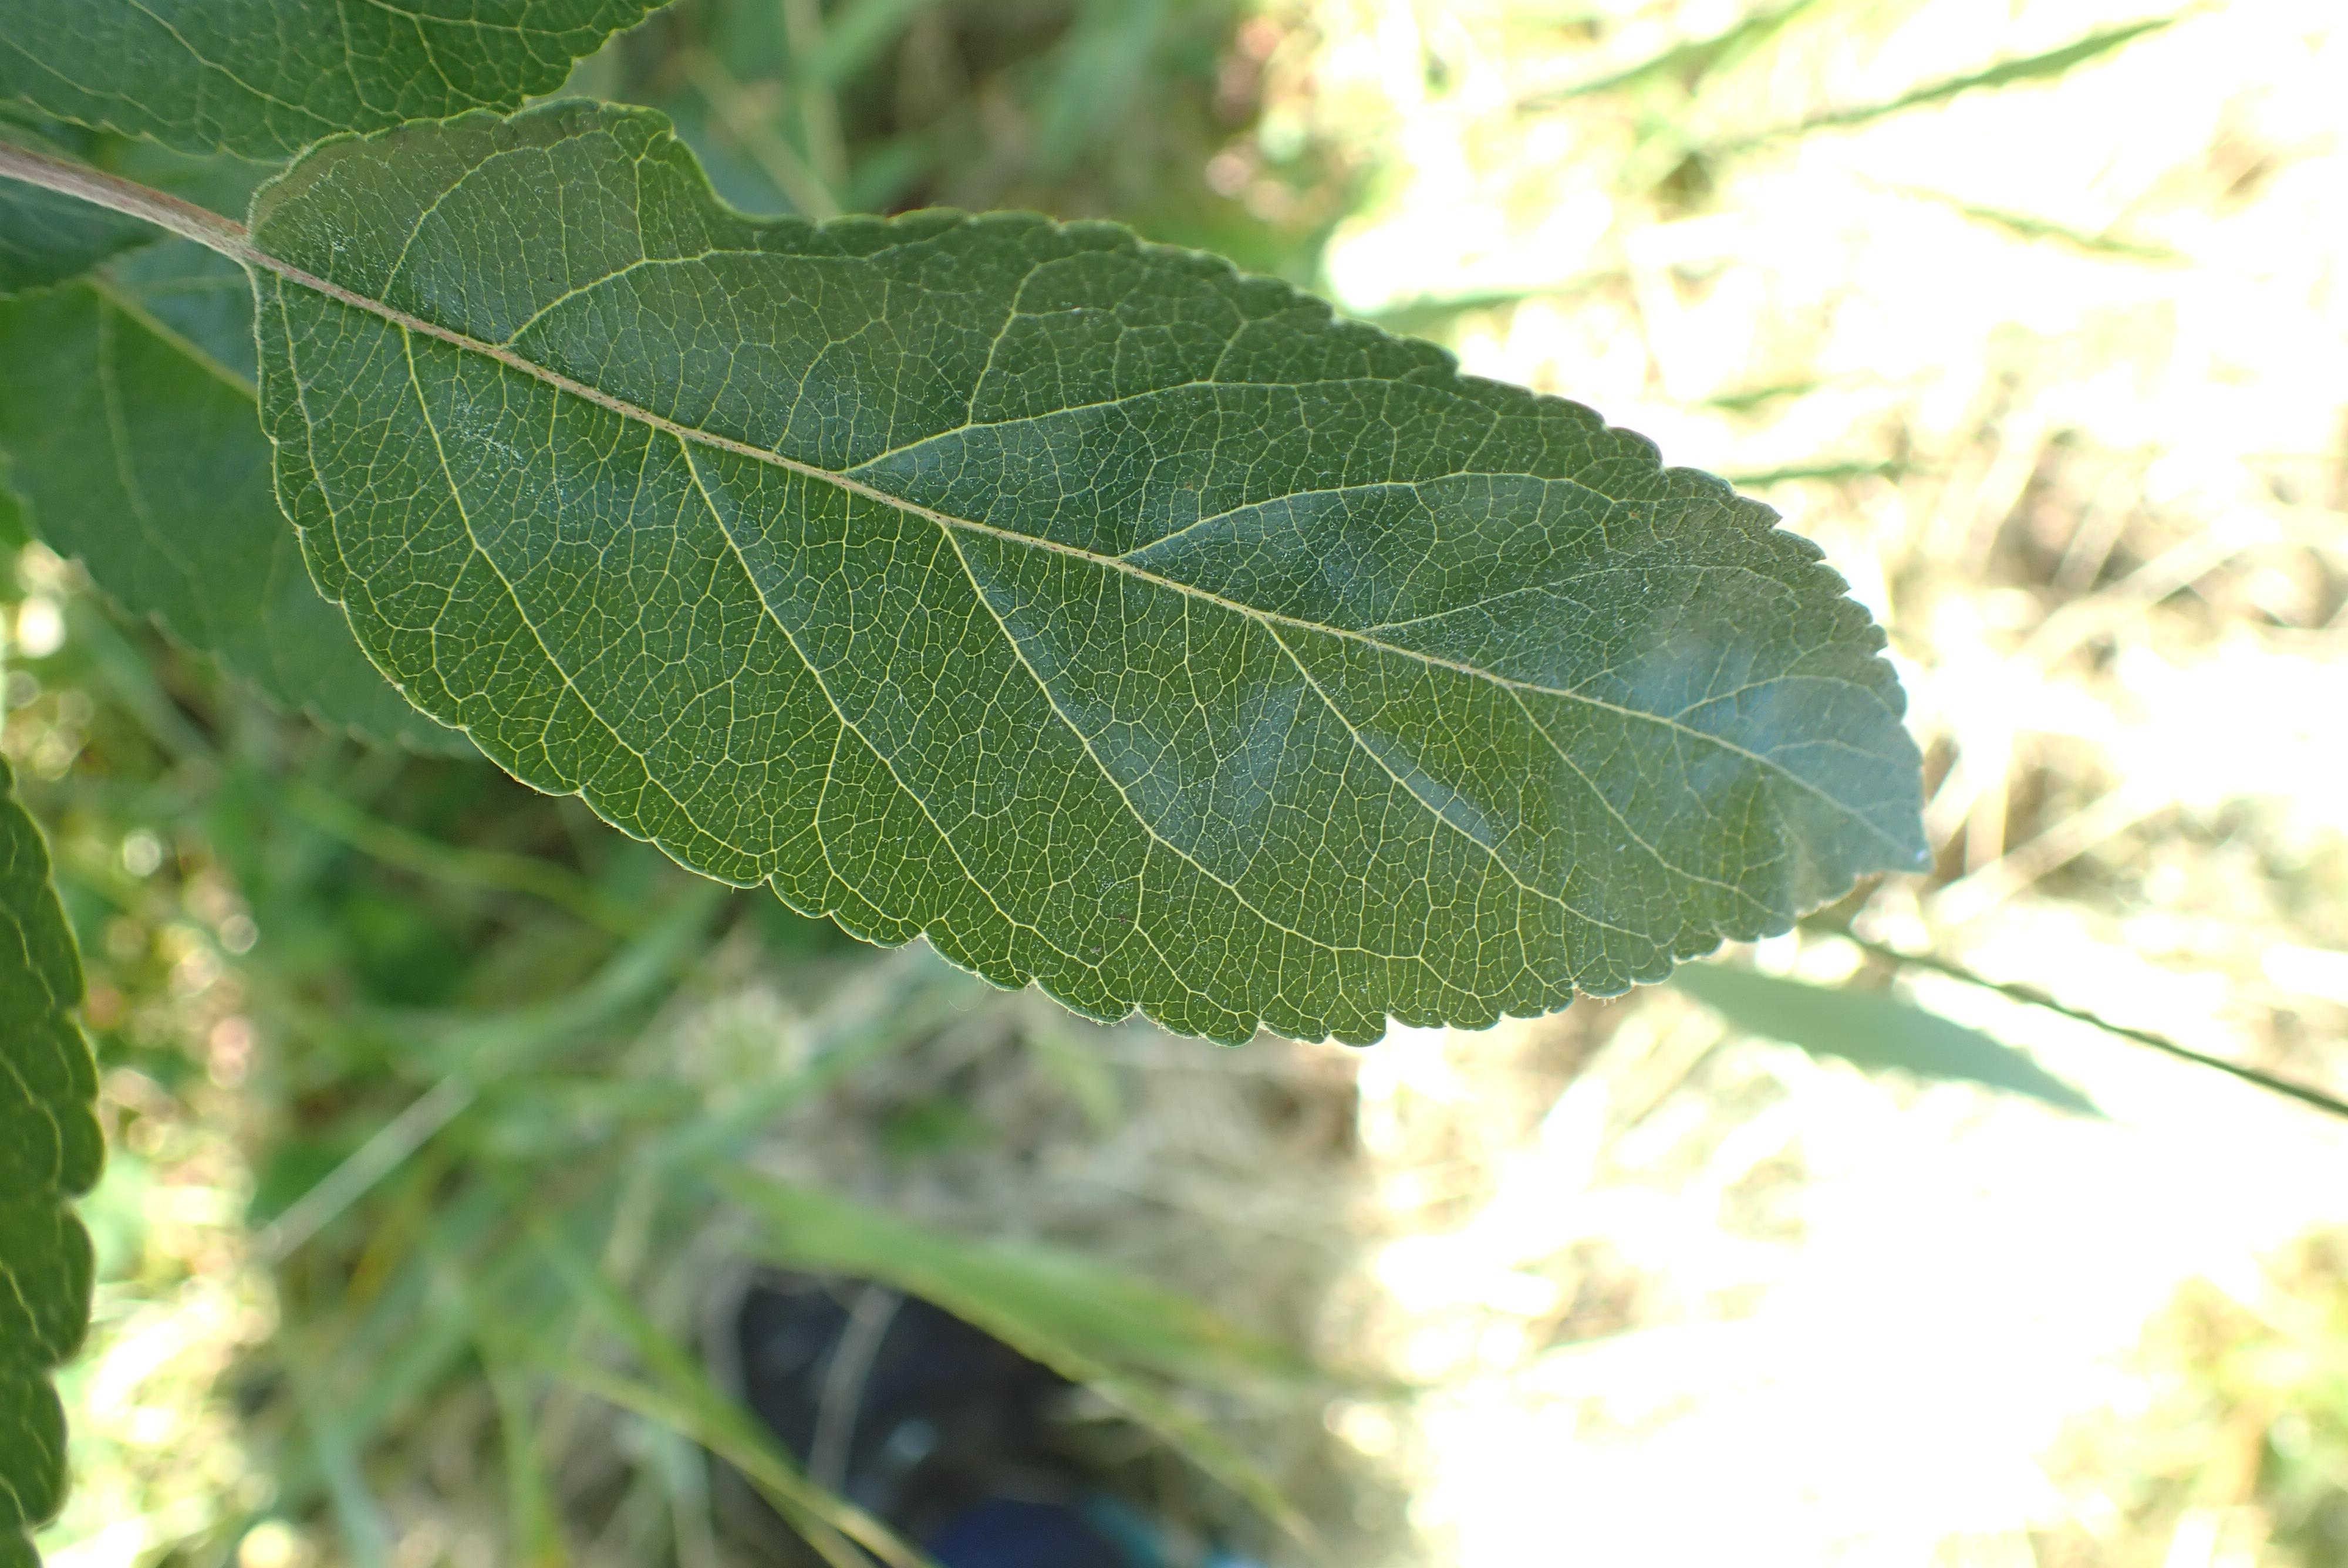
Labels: healthy